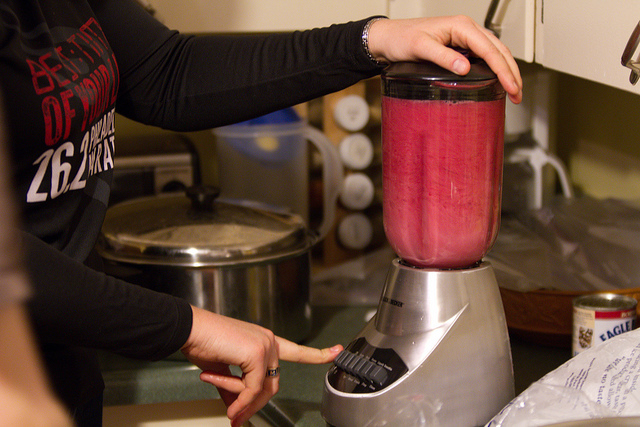
user: Given an image and a question. Answer the question in a short answer. Question: What will happen after the person push the button? Short Answer:
assistant: blend